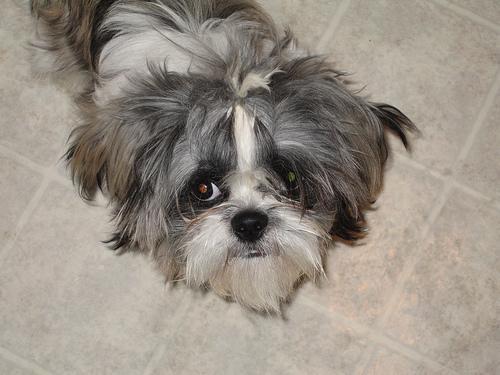
Shih-Tzu